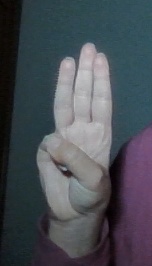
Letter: thaa